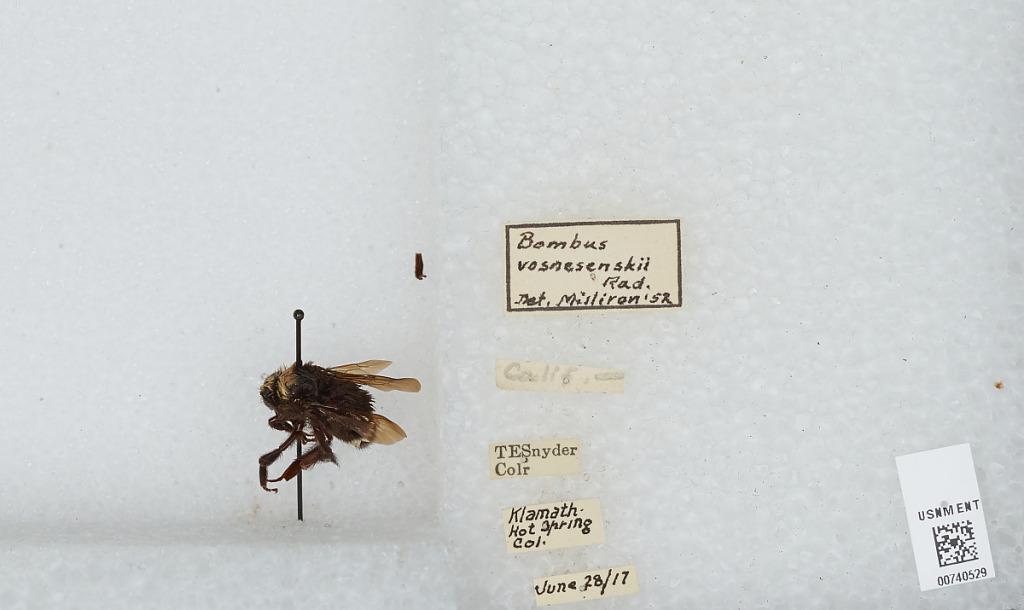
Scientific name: Bombus (Pyrobombus) vosnesenskii Radoszkowski
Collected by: T. Snyder
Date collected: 1917-6-28
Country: United States
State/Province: Colorado
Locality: Klamath Hot Spring
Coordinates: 39.018, -105.795